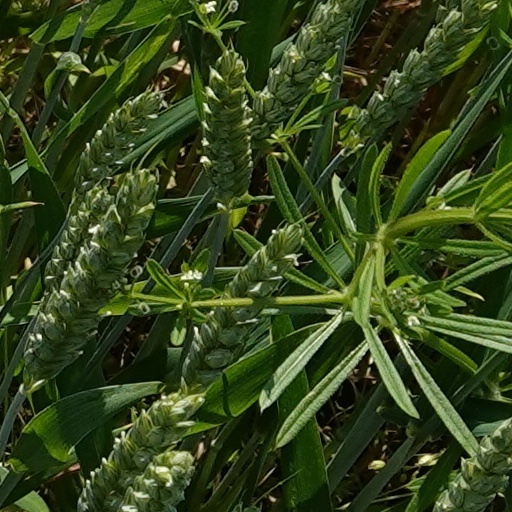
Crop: wheat